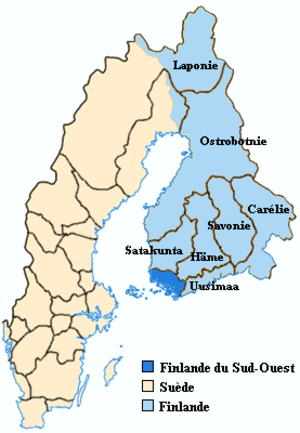
Travail maison à partir de la version wikipedia anglophone